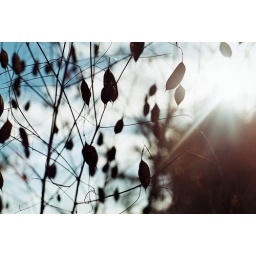
Pulled over on the side of the road because I didn't want my car to over heat. This is the result.